Super Game Boy

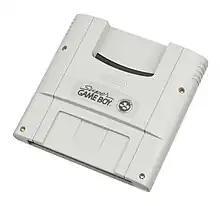
The Super Game Boy cartridge, Super Famicom version

The Super Game Boy is compatible with the same cartridges as the original Game Boy: original Game Boy cartridges, the Game Boy Camera, and dual-mode Game Boy Color cartridges (in Game Boy-mode). The unit could map the four shades of green to various colors on the screen. Later Game Boy games that were optimized to use the Super Game Boy had additional color information and could override the on-screen colors, display a graphical border around the screen, and display special background sprites, as seen in the "Mario's Picross" title screen. Those games would have printed a small "Super Game Boy Game Pak" logo on the box and cartridge. The adaptor could support up to 64 colors for the border, and 12 colors for the screen. Static screens could display all 10 colors. Certain games can load multiple borders depending on the player's location in the game, such as "Dragon Warrior I & II".